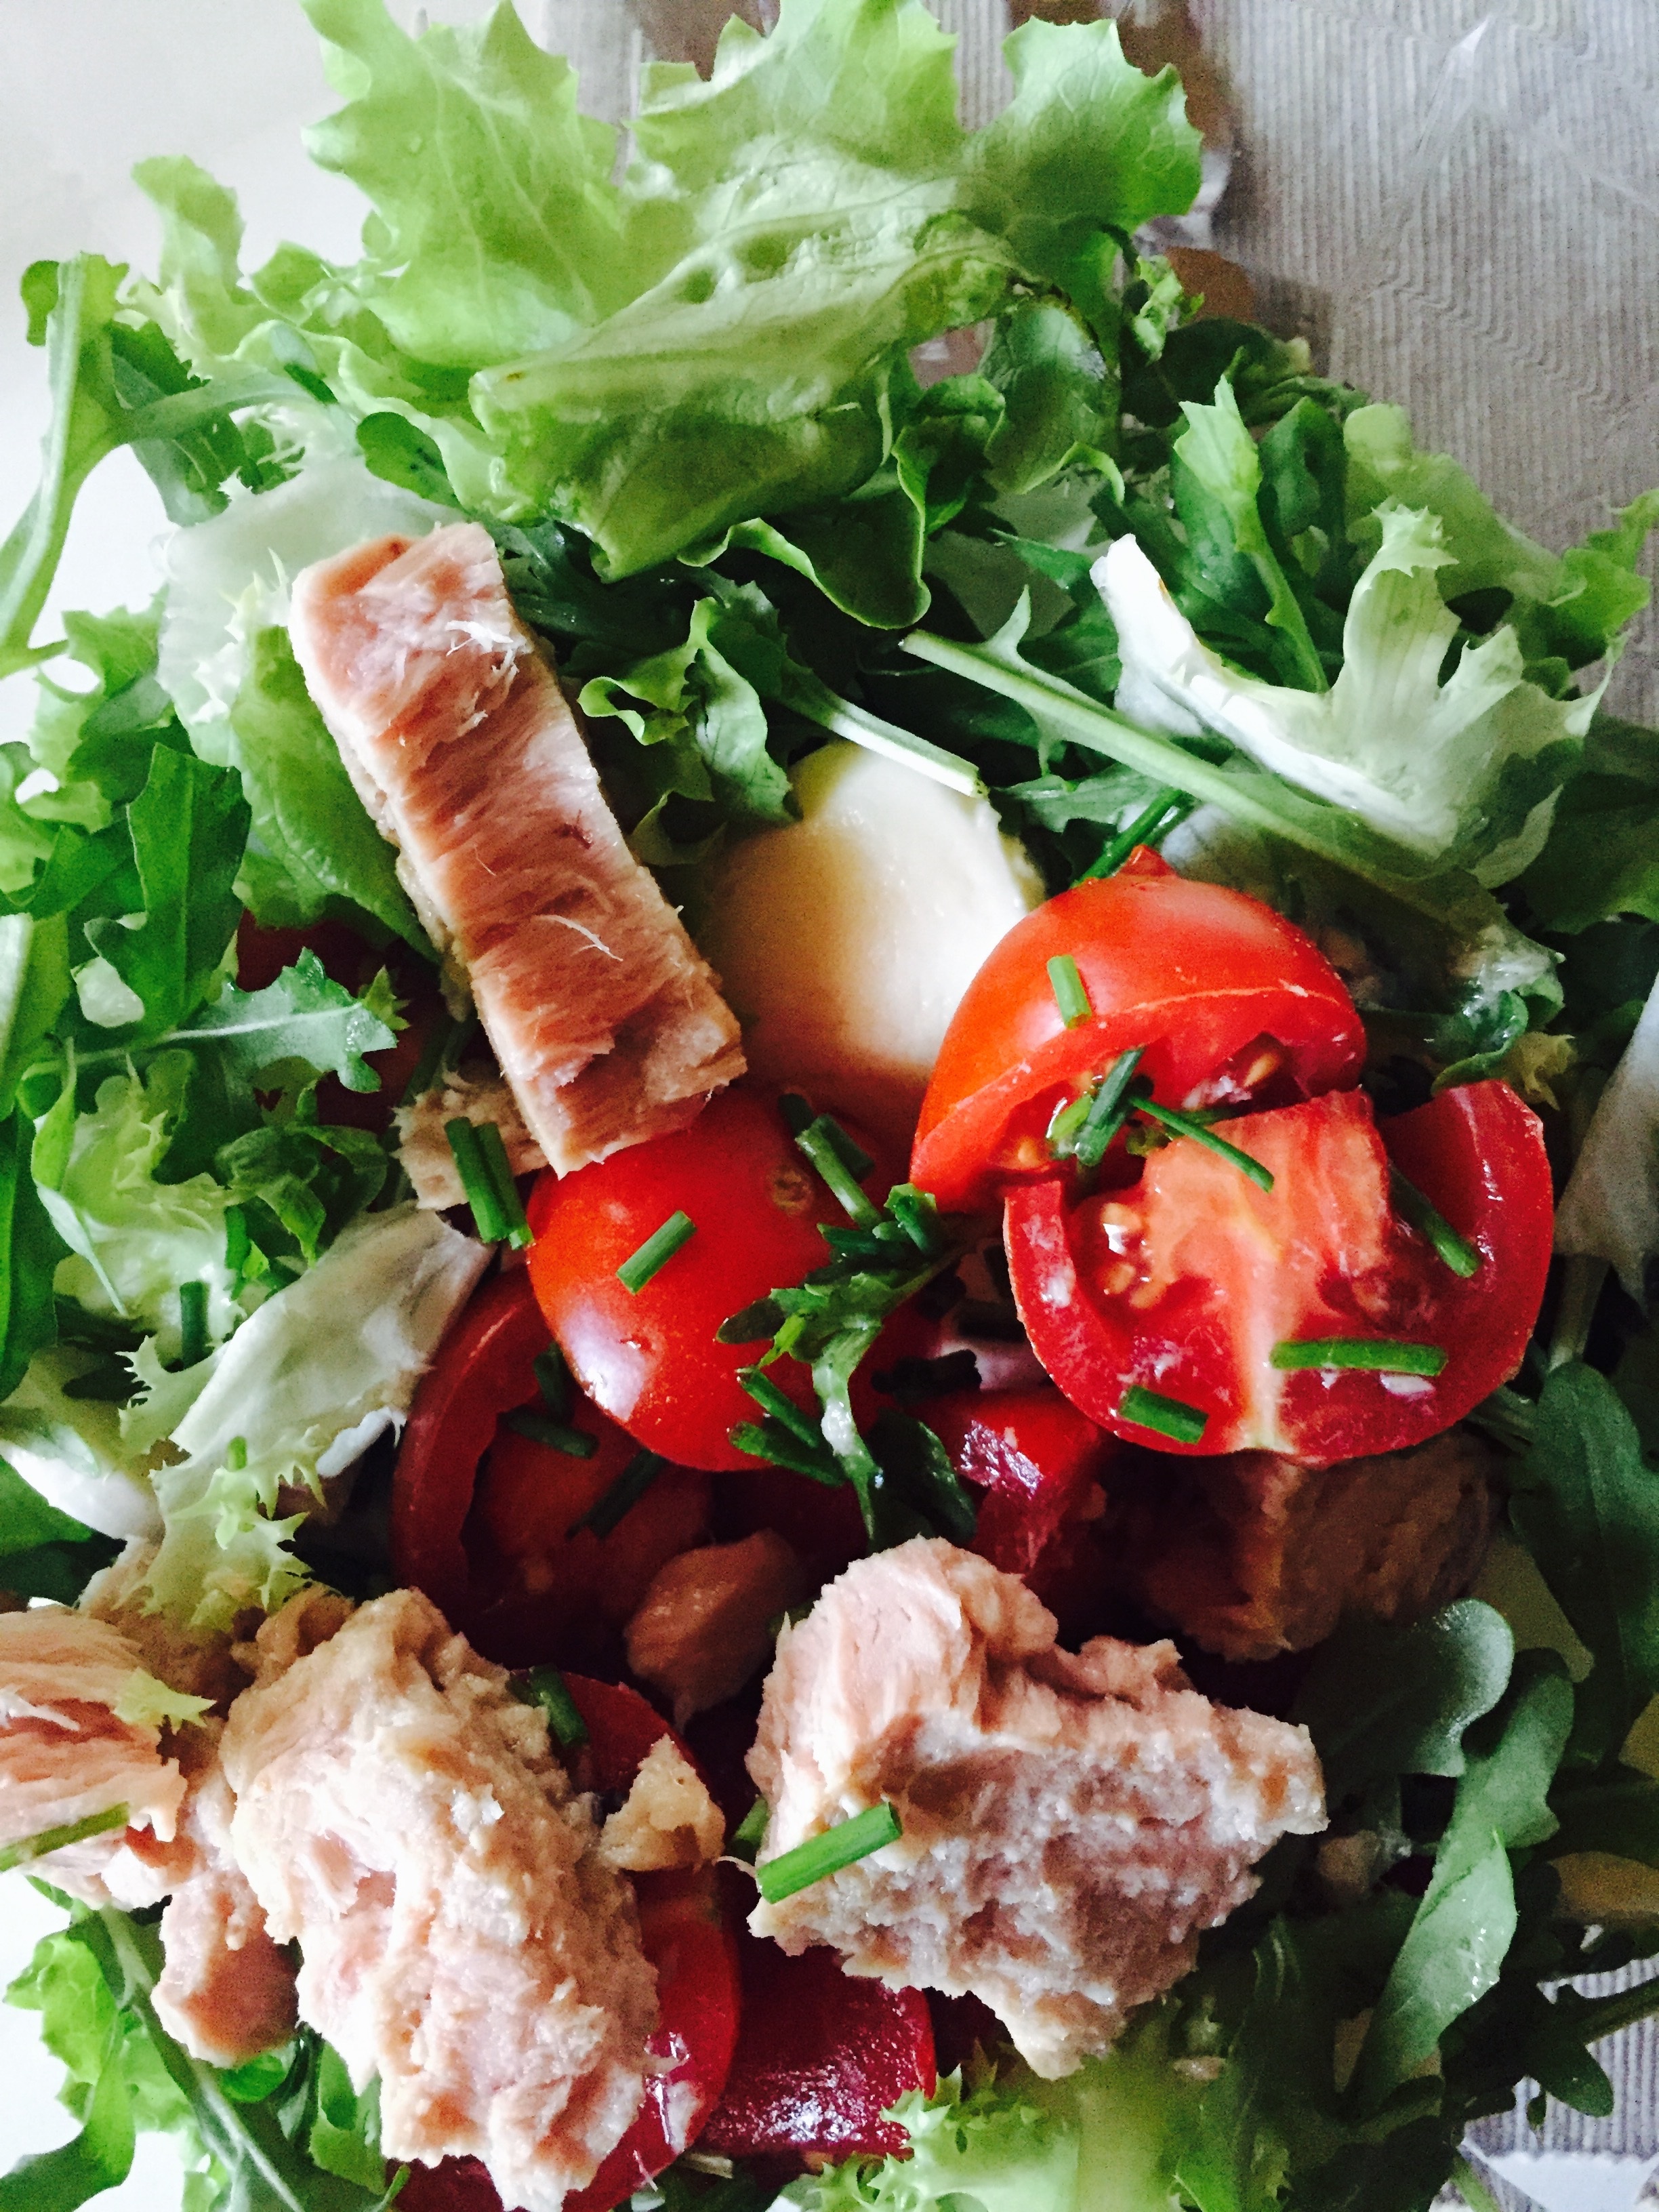
dish, meal, food, salad, produce, vegetable, meat, lunch, cuisine, tomato, chives, tuna, greek food, caesar salad, hors d oeuvre, greek salad, leaf vegetable, tuna salad